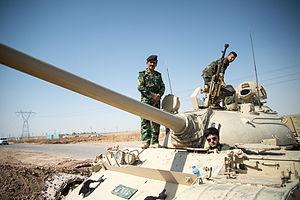
La seconde guerre confessionnelle irakienne ou seconde guerre civile irakienne est une phase de la guerre d'Irak qui a commencé le 30 décembre 2013 et s'est officiellement achevée le 9 décembre 2017. Elle fait suite à la première guerre confessionnelle irakienne, qui s'est déroulée de 2006 à 2009.